Frank Millard

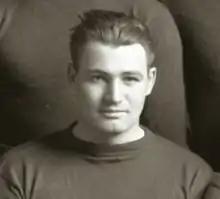

Frank Gurnee Millard (March 1, 1892 – November 12, 1976) was an American politician and football player.